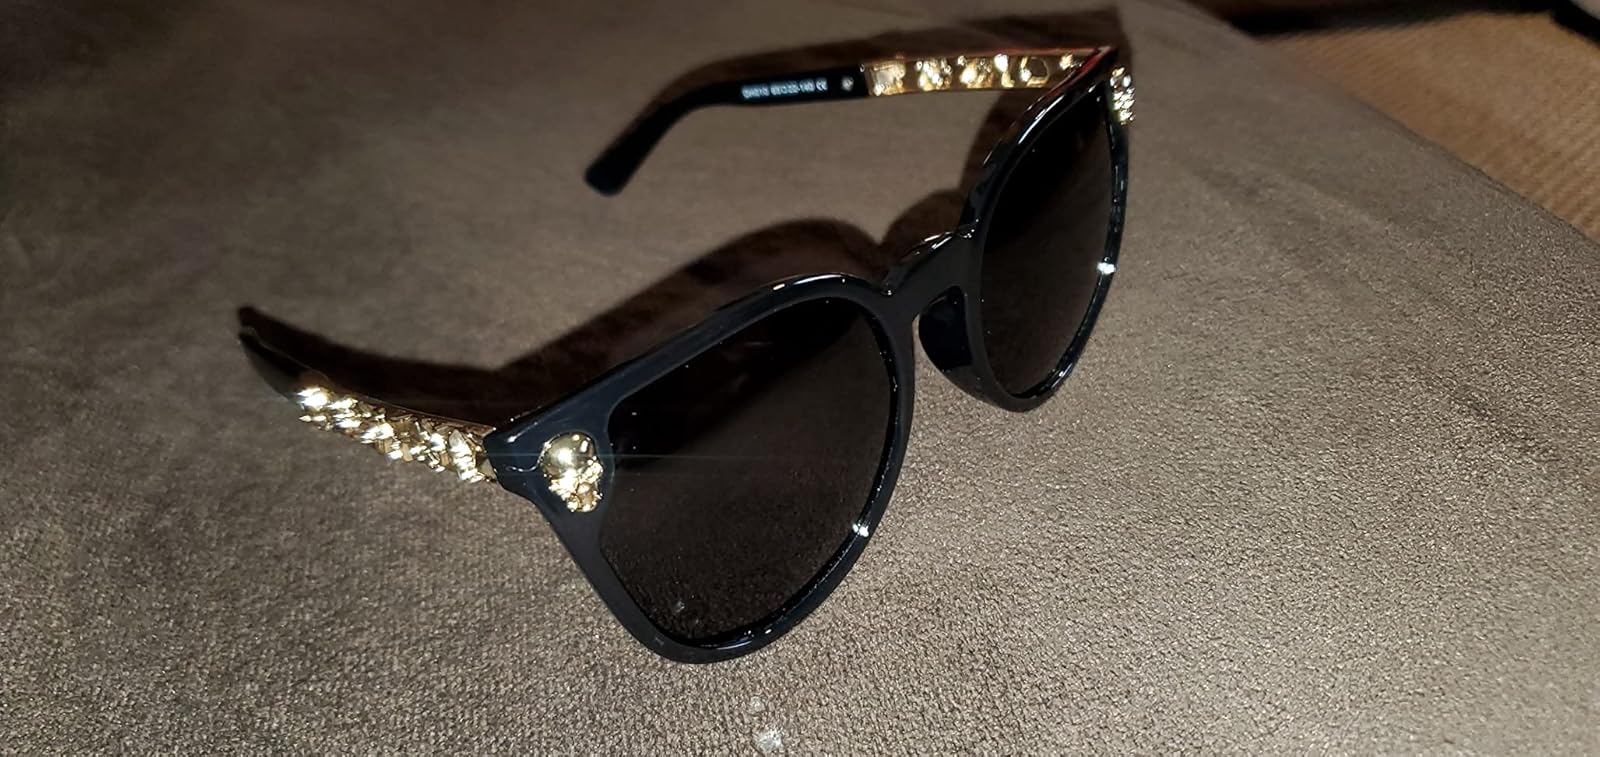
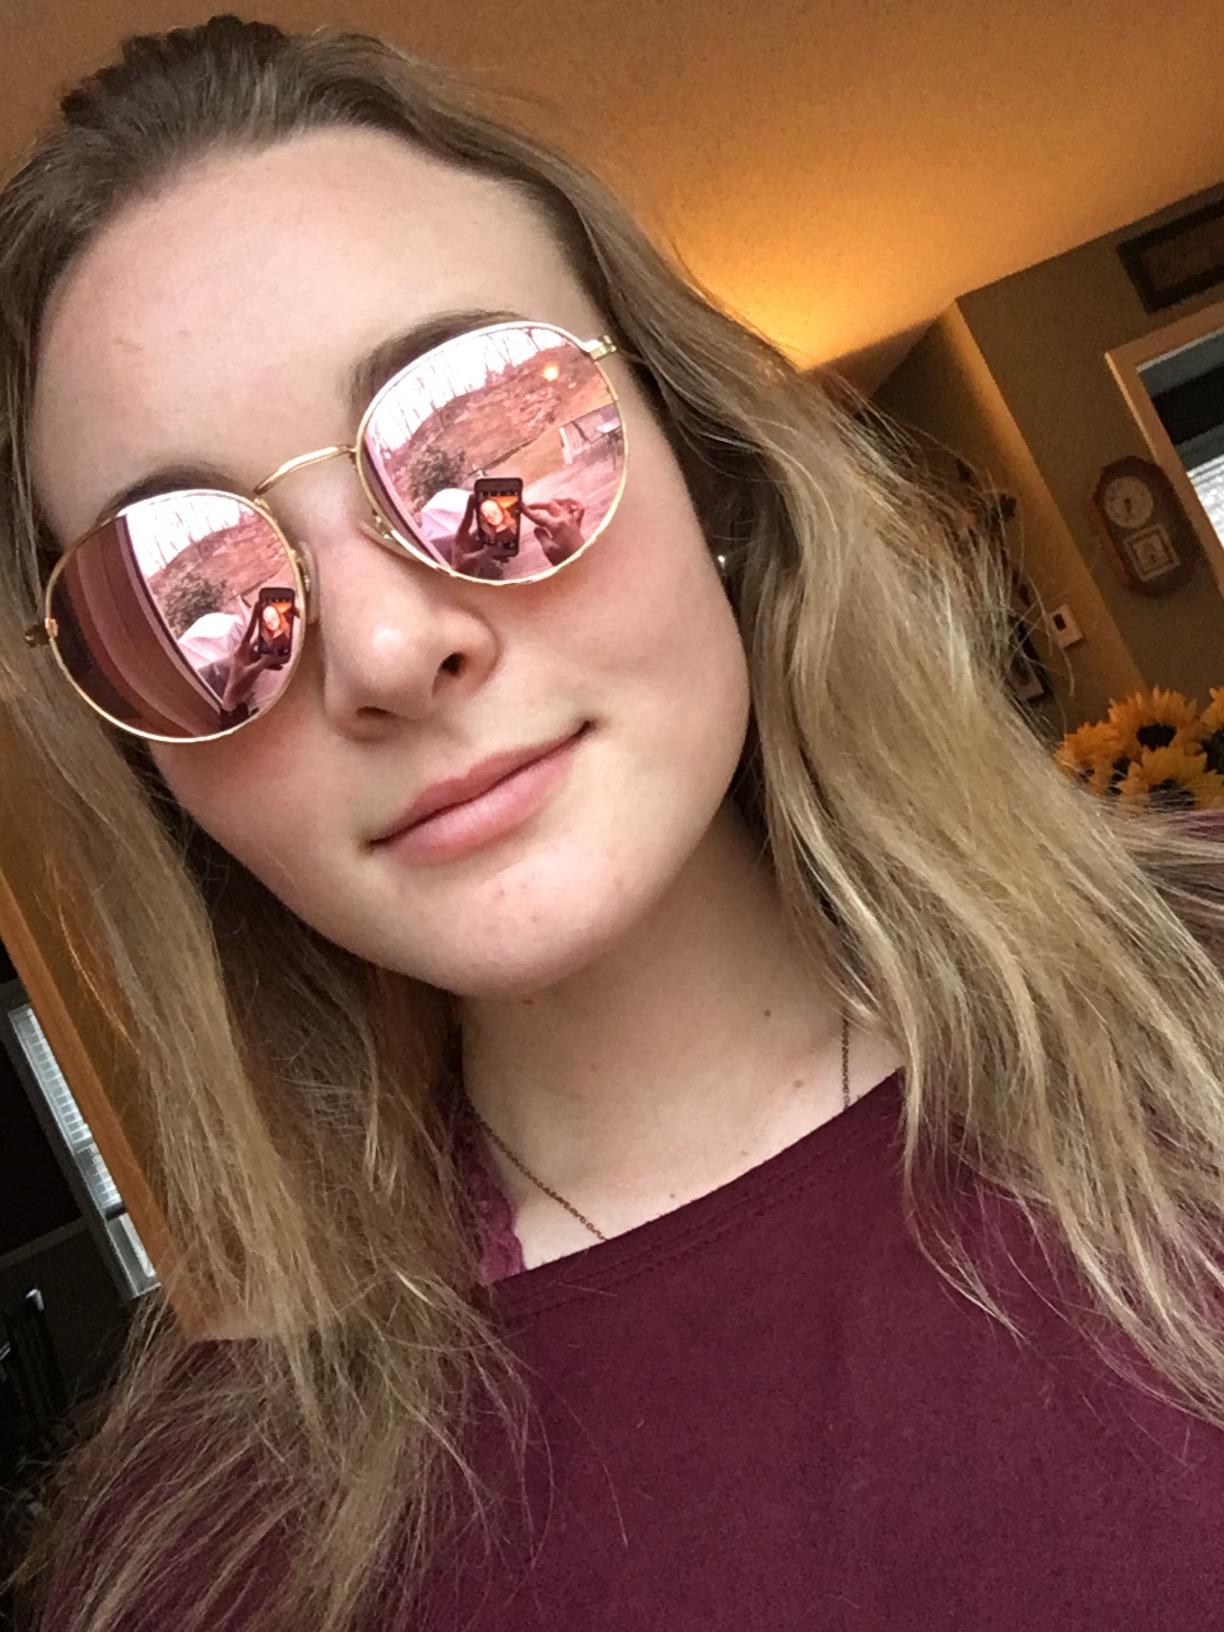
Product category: accessories_sunglasses
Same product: no